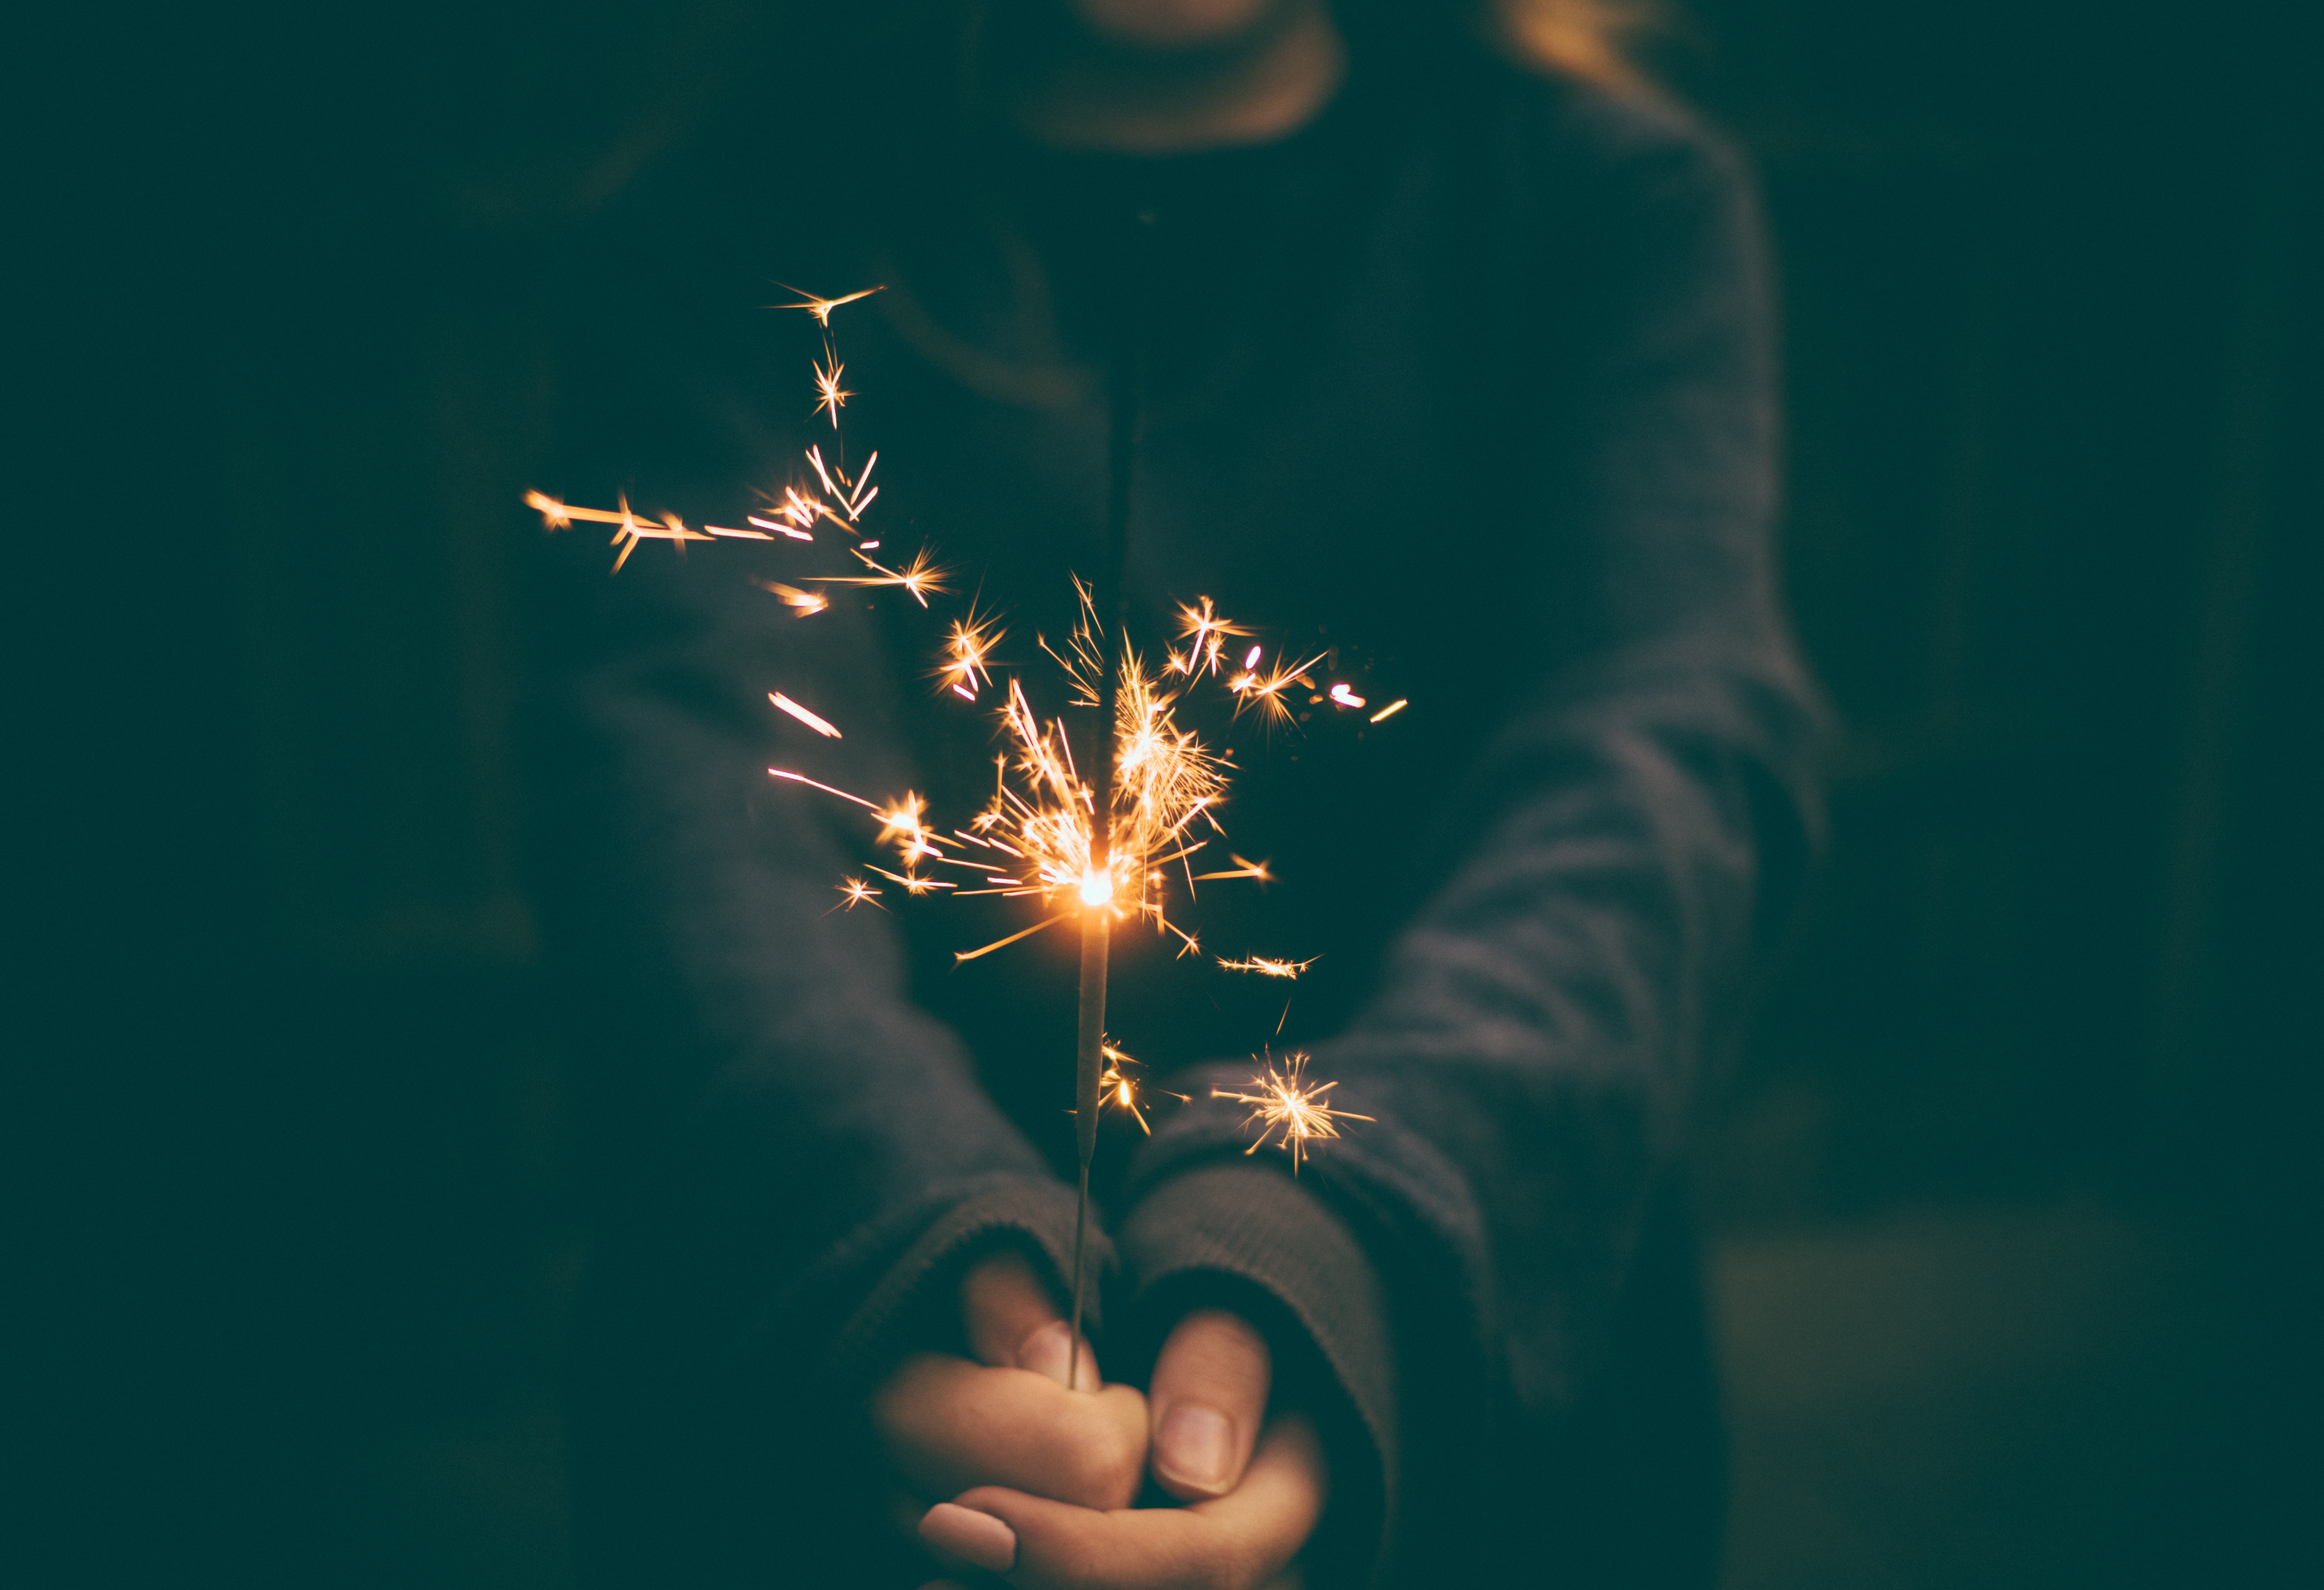
sparkler, light, sky, organism, holiday, diwali, photography, space, darkness, stock photography, fireworks